Historiography of the Anglo-Saxon settlement of Britain

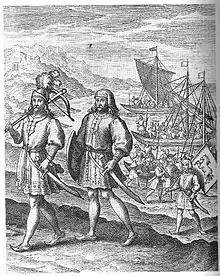
"The Arrival of the First Ancestors of Englishmen out of Germany into Britain", from "A Restitution of Decayed Intelligence" by Richard Verstegan (1605)

The Reformation gave Protestant English scholars a new ideological motivation for contemplating the Anglo-Saxon period: they hoped to find there evidence of a purer, distinctively English Church. The dissolution of the monasteries put into different hand many Anglo-Saxon manuscripts that had been within monastic libraries, and, although a large number of manuscripts were destroyed, historical and chronological works tended to be preserved, facilitating a religiously charged interest in the Anglo-Saxon period.